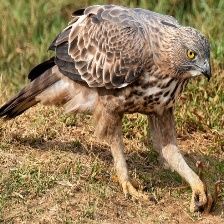
Species: CRESTED SERPENT EAGLE
Scientific name: SPILORNIS CHEELA